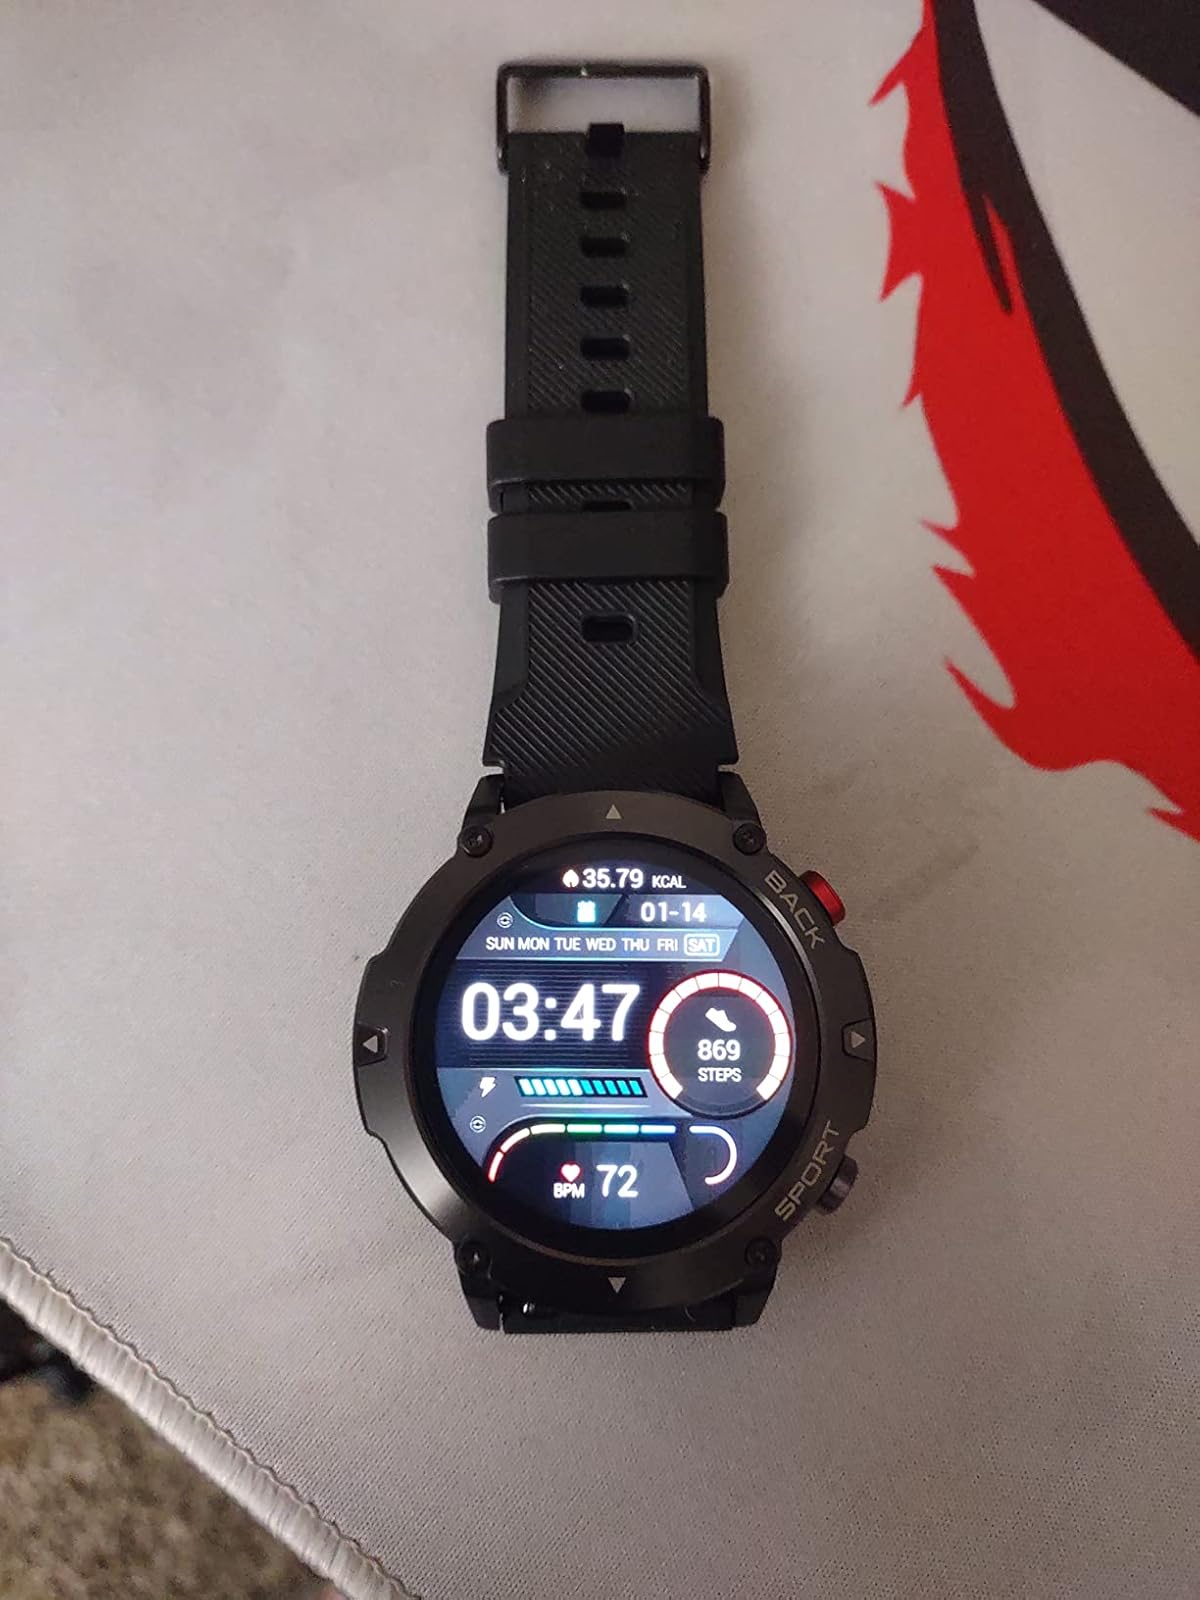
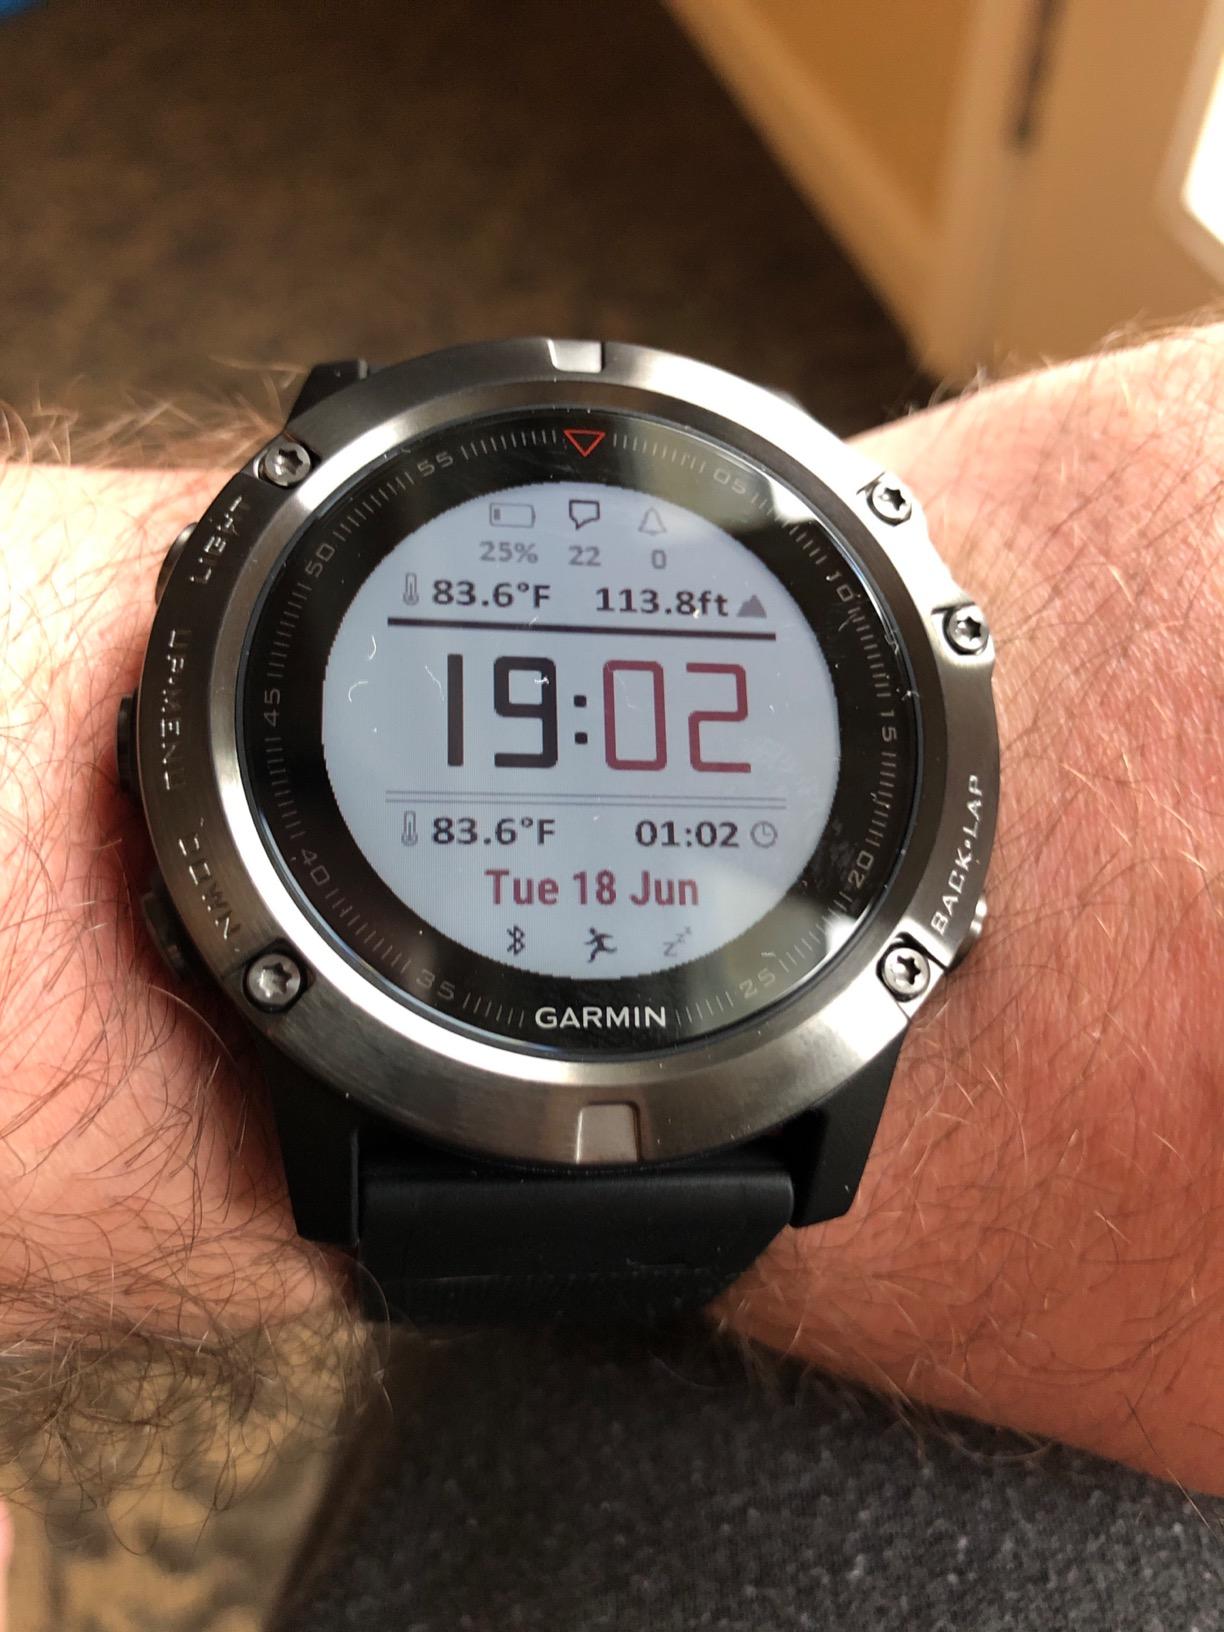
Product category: smartwatch
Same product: no